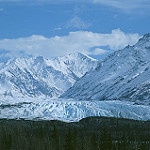
Scene: Outdoor